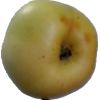
Label: Apple 6